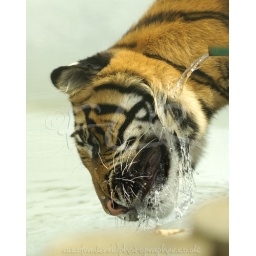
WHF Sumatran tiger cubs first taste of their new water pool during a Summer heat wave in July 2009.